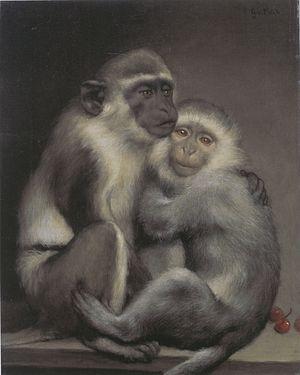
Héloïse, en latin Eloysa, parfois Heloisa ou Heloissa, née vers 1092 et morte le 16 mai 1164, est une intellectuelle du Moyen Âge, épouse d'Abailard et première abbesse du Paraclet. Elle serait la fille née de l'union scandaleuse de Hersende de Champagne, Dame de Montsoreau avec le Grand bouteiller de France Gilbert de Garlande. Chantre de l'amour libre, elle est la deuxième femme de lettres d'Occident dont le nom soit resté et le premier écrivain à affirmer et définir la spécificité du désir féminin.